Coolamon, New South Wales

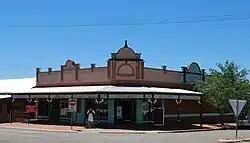
Up-To-Date Store

Coolamon is in the wheat belt of New South Wales and is a leading state producer of wheat and chaff. Wheat was first grown in the area in the 1850s. In addition, turkeys and wool are produced and the area is noted for the quality and plumpness of its lambs.